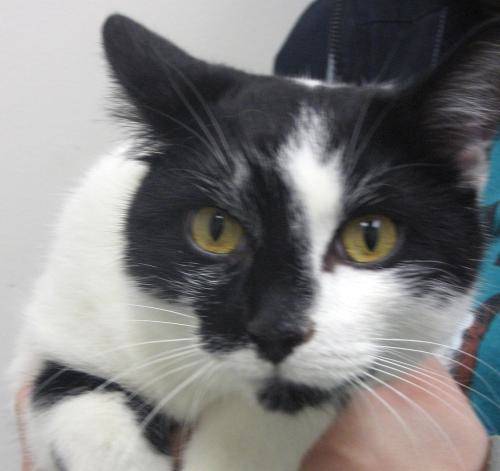
Label: cat